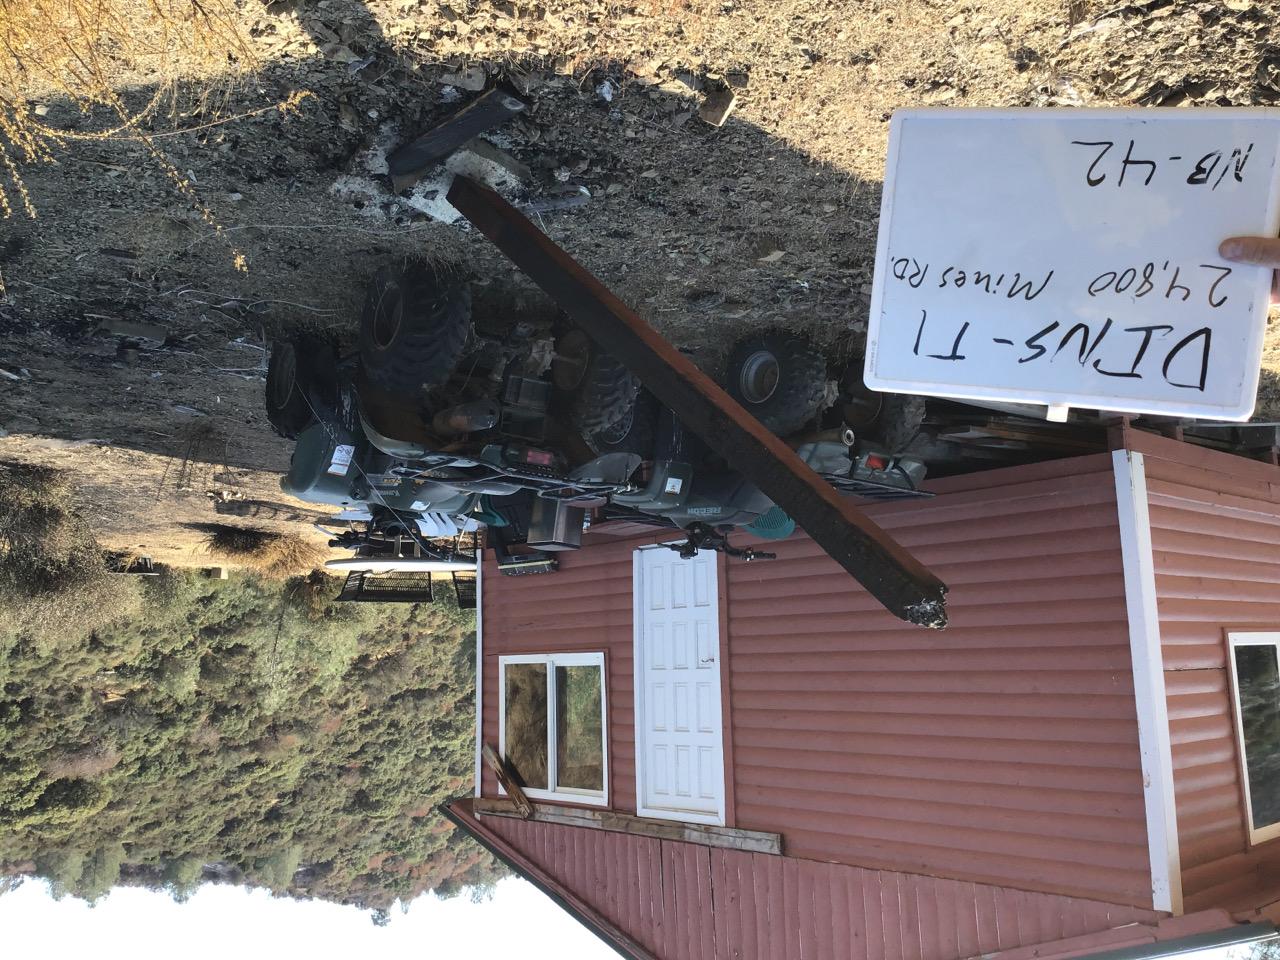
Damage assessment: affected